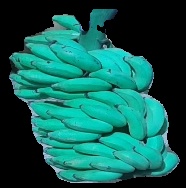
Variety: elakki-bale
Grade: grade3